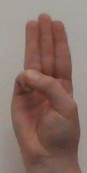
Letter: thaa